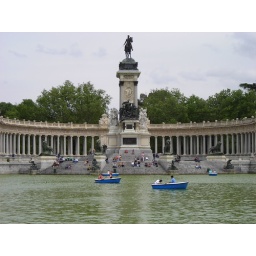
Taken by a friend of mine. Similar to a shot of mine but the blue boats are more centered on hers.